Zin Mar Aung

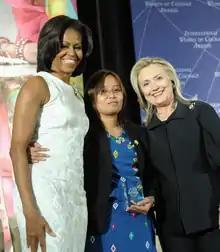
former First Lady Michelle Obama, Zin Mar Aung and Hillary Clinton at the 2012 International Women of Courage Awards Ceremony

Zin Mar Aung has founded a number of civil society groups dealing with democratic development, women's empowerment, ethnic tolerance, and providing assistance to former prisoners of conscience. The Rainfall group encourages greater women's participation in public life and the Yangon School of Political Science educates young Burmese about politics and democracy. In 2012 she leads an organization to raise awareness of issues affecting ethnic minorities in conflict areas. At the time, she was recognized by U.S. Secretary of State Hillary Rodham Clinton as a recipient of the annual “International Women of Courage Award”. As of 2013 she is working with the International Foundation for Electoral Systems on women's political empowerment under the Global Women's Leadership Fund.